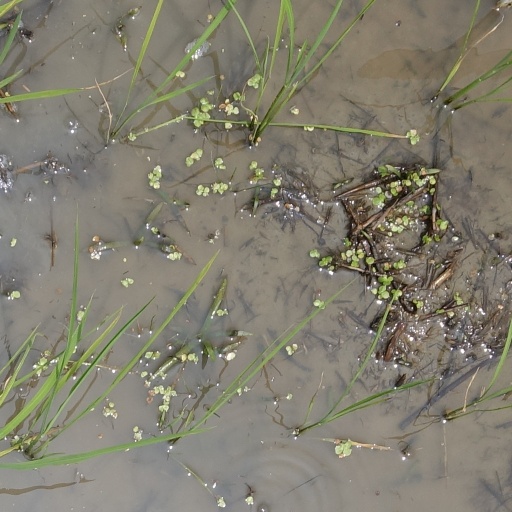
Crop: rice